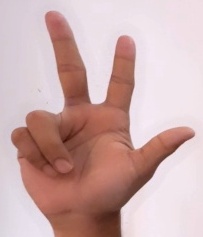
ASL sign: 3